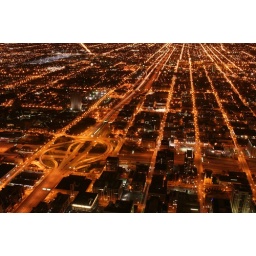
Ring road by the Sears tower